Rabbit warren layout

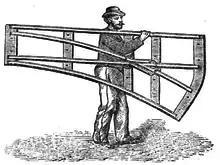
Installing original Decauville track

The rabbit warren was invented, or at least given its first UK prominence, by C. J. Freezer, long-term editor of "Railway Modeller" magazine.